Hunger

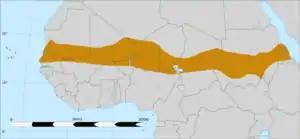
Affected areas in the western Sahel belt during the 2012 drought

In the late nineteenth and early twentieth century, the view that politicians ought not to intervene against hunger was increasingly challenged by campaigning journalists. There were also more frequent calls for large scale intervention against world hunger from academics and politicians, such as U.S. President Woodrow Wilson. Funded both by the government and private donations, the U.S. was able to dispatch millions of tons of food aid to European countries during and in the years immediately after WWI, organized by agencies such as the American Relief Administration. Hunger as an academic and social topic came to further prominence in the U.S. thanks to mass media coverage of the issue as a domestic problem during the Great Depression.